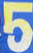
Number: 5